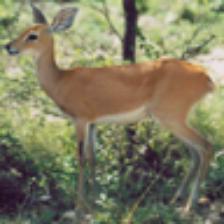
Label: NonHuman